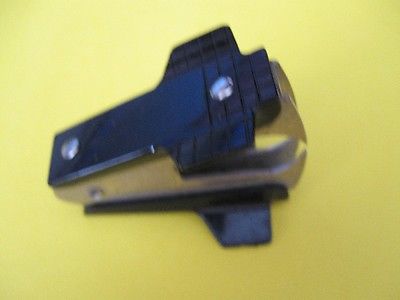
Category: stapler